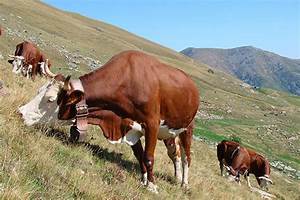
Label: cow